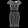
Label: Dress